Death of Sean Rigg

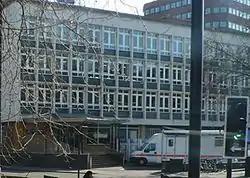
Brixton Police Station viewed from Brixton Road.

Following the inquest, the Metropolitan Police requested that the IPCC investigate the "honesty and integrity" of the evidence given to both the IPCC and the inquest by one of the officers.